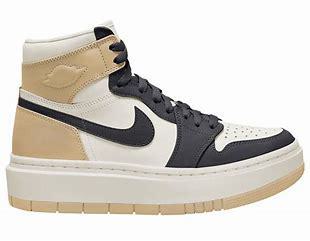
Brand: Jordan
Model: 1 Elevate